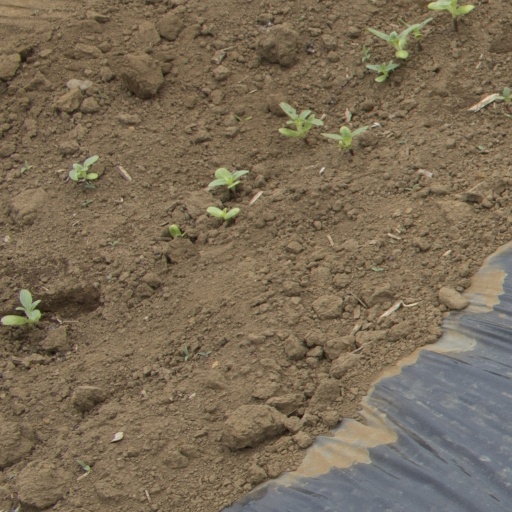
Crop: Jerusalem artichoke